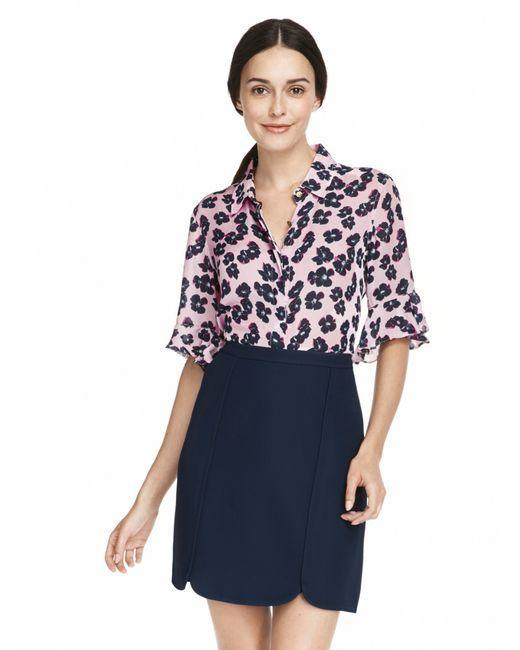
Eine rosa Schiffonbluse mit Blumenmuster und passendem blauem Rock, Bürokleidung